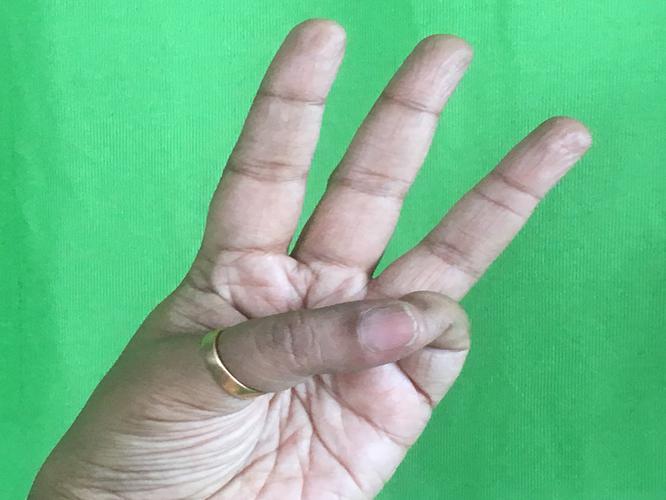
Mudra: Trishulam
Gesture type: single_hand